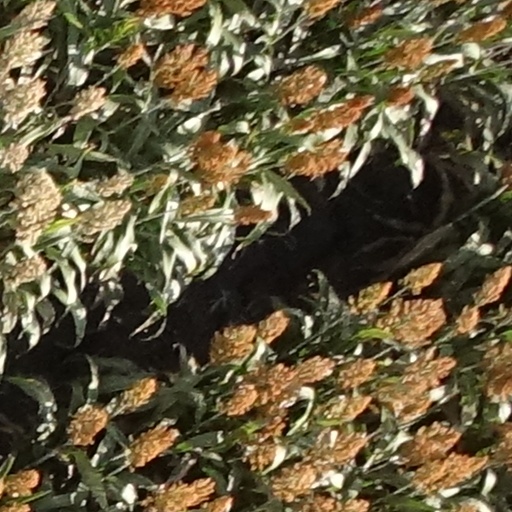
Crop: sorghum